University of South Florida Herd of Thunder

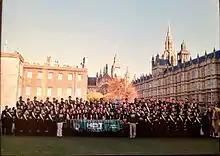
Herd of Thunder in London

On February 27, 2012, former Lord Mayor of Westminster Duncan Sandys visited the University of South Florida to formally present an invitation to the Herd of Thunder to participate in the 2013 London New Year's Day Parade. The band performed in a parade whose route extended through Piccadilly Circus, Regent Street, Trafalgar Square, and Whitehall; the street attendance was in excess of a half million people, and the worldwide television viewership was over 220 million.